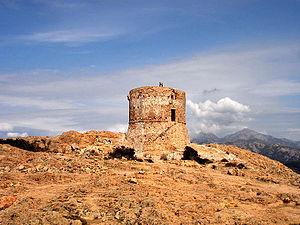
France, Corse-du-Sud (2A), Piana, Tour de Turghju, tour génoise de Capo Rosso
Cette liste recense 83 tours génoises de Corse, soit 36 en Corse-du-Sud et 47 en Haute-Corse. Celles-ci sont présentées dans le sens horaire, en fonction de leur implantation, sur le littoral ou pas, depuis l'extrémité Nord de l'île. N'ont été retenues que les tours portées sur les cartes IGN, y compris celles qui sont aujourd'hui ruinées.
Piana est une commune française située dans la circonscription départementale de la Corse-du-Sud et le territoire de la collectivité de Corse. Elle appartient à l'ancienne piève de Sevinfuori dont elle était le chef-lieu, dans les Deux-Sevi.
Capu Rossu est le nom d'un site naturel classé sur la commune française de Piana en Corse
L'Ouest Corse est le nom donné par les offices de tourisme à la région de Vico. Il correspond grossièrement à l'ancien arrondissement de Vico, historiquement le moins peuplé de l'île car longtemps soumis aux invasions barbaresques et fragmenté par un relief tourmenté qui rend les communications difficiles.
Sevinfuori est une ancienne piève de Corse. Située dans l'ouest de l'île, elle relevait de la province de Vico sur le plan civil et du diocèse de Sagone sur le plan religieux.